Muntinlupa

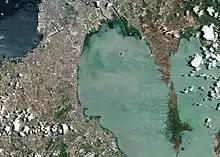
Photo of Muntinlupa along Laguna de Bay and nearby cities captured by the Copernicus Sentinel-2A satellite on May 8, 2016

On January 22, 1941, the historic New Bilibid Prison, the national penitentiary, was established in the hills of Muntinlupa. During World War II, the New Bilibid Prison was used to lock up Filipino political prisoners by the Japanese occupation authorities, but they were set free by Hunters ROTC guerrillas.